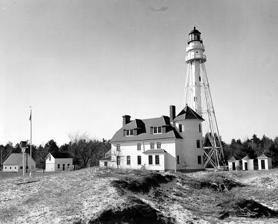
Building: Rawley Point Light
Country: United States of America
Year built: 1874
Lighthouse Rawley Point Light Location Near Two Rivers , Wisconsin Coordinates 44°12′38.821″N 87°30′31.615″W / 44.21078361°N 87.50878194°W / 44.21078361; -87.50878194 Tower Constructed 1853, 1873 Construction brick (first tower) steel (second tower) Automated 1979 Height 111 feet (34 m) Heritage National Register of Historic Places listed place Light First lit 1874 (first tower) 1894 (second tower) Focal height 113 feet (34 m) Lens various; see text Range 21 nautical miles (39 km; 24 mi) Characteristic White, Flashing Rawley Point Light Station U.S. National Register of Historic Places Nearest city Two Rivers, Wisconsin Area 1.5 acres (0.61 ha) Built 1894 NRHP reference No. 84003706 Added to NRHP July 19, 1984 Rawley Point Light (also known as Twin River Point Light ) is a lighthouse located in Point Beach State Forest , near Two Rivers, Wisconsin . At 111 feet (34 m) tall, it is the tallest lighthouse on the Wisconsin Shore and it is listed on the National Register of Historic Places . History Rawley Point is named after Peter Rowley, who established a trading post in the area in 1835. Some accounts say that a light was established here as early as 1853, a 75 feet (23 m) tall arrangement of four poles holding a lantern; this was succeeded by a wooden house and tower. This structure proved ill-placed, and a more substantial building was erected beginning in 1873, consisting of a brick house with an attached tower, about 100 feet (30 m) tall, in which was mounted a third order Fresnel lens . This light went into service on December 7, 1874. In 1890 a steam fog whistle was added, and in 1893 a circular oil house was built. The brick tower was not structurally sound, and in 1892 it was strengthened. This continued to be unsatisfactory, and in 1894 a plan was conceived to replace the existing tower with a skeletal tower taken from the old Chicago Harbor Light , which was erected in 1859 and dismantled when its replacement constructed. This tower had to be increased in height by adding two stages of trusswork to its base; a new service room was also inserted below the lantern. The new light received the lens from the old light and was first lit on November 20, 1894. The old tower remained standing until the next year, when it was dismantled down to the level of roof of the keeper's dwelling; at the same time, the latter was extended to encompass the stubby remains of the old tower. The fog signal was upgraded to a diaphone in 1919; the following year the beacon was electrified. The Fresnel lens was damaged in 1952 and was replaced by twin DCB-36 Aerobeacons; a fire a decade later damaged the addition to the keepers dwelling and the old tower, but they were repaired. The station was automated in 1979, but it continued to be used as a residence for Coast Guard personnel. The beacon was changed again in 1987. The light continues in service, as does the dwelling. The light station was placed on the National Register of Historic Places in 1975. Up until 1956, this light was referred to as the Twin River Point Light, but in that year it was given its present name. Eastern view of the lighthouse and keeper's house View from the north of Rawley Point Lighthouse References